Sardar-e Bozorg Ab Anbar

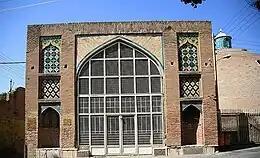
Entrance

Built in 1812, It is one of the two Ab Anbars built by two brothers named Mohammad Hassan Khan and Mohammad Hossein Khan, the other being Sardar-e Kuchak Ab Anbar. Its 3000 square meter reservoir used to get its water from a Qanat.